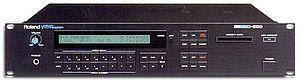
Le Roland D-50 est un synthétiseur numérique bitimbral commercialisé à partir de 1987 par la société Roland.